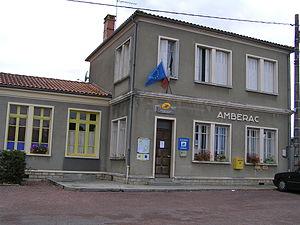
poste d'Ambérac
Ambérac est une commune du Sud-Ouest de la France, située dans le département de la Charente.